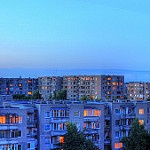
Label: buildings